Carmel College, Mala

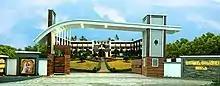
Carmel College (Autonomous)

Carmel College (Autonomous), Mala is an aided institution of higher education in Mala, Kerala. The college was founded in 1981 by the Sisters of the Congregation of the Mother of Carmel, guided by their founders Saint Kuriakose Elias Chavara and Rev. Fr. Leopold Beccaro.